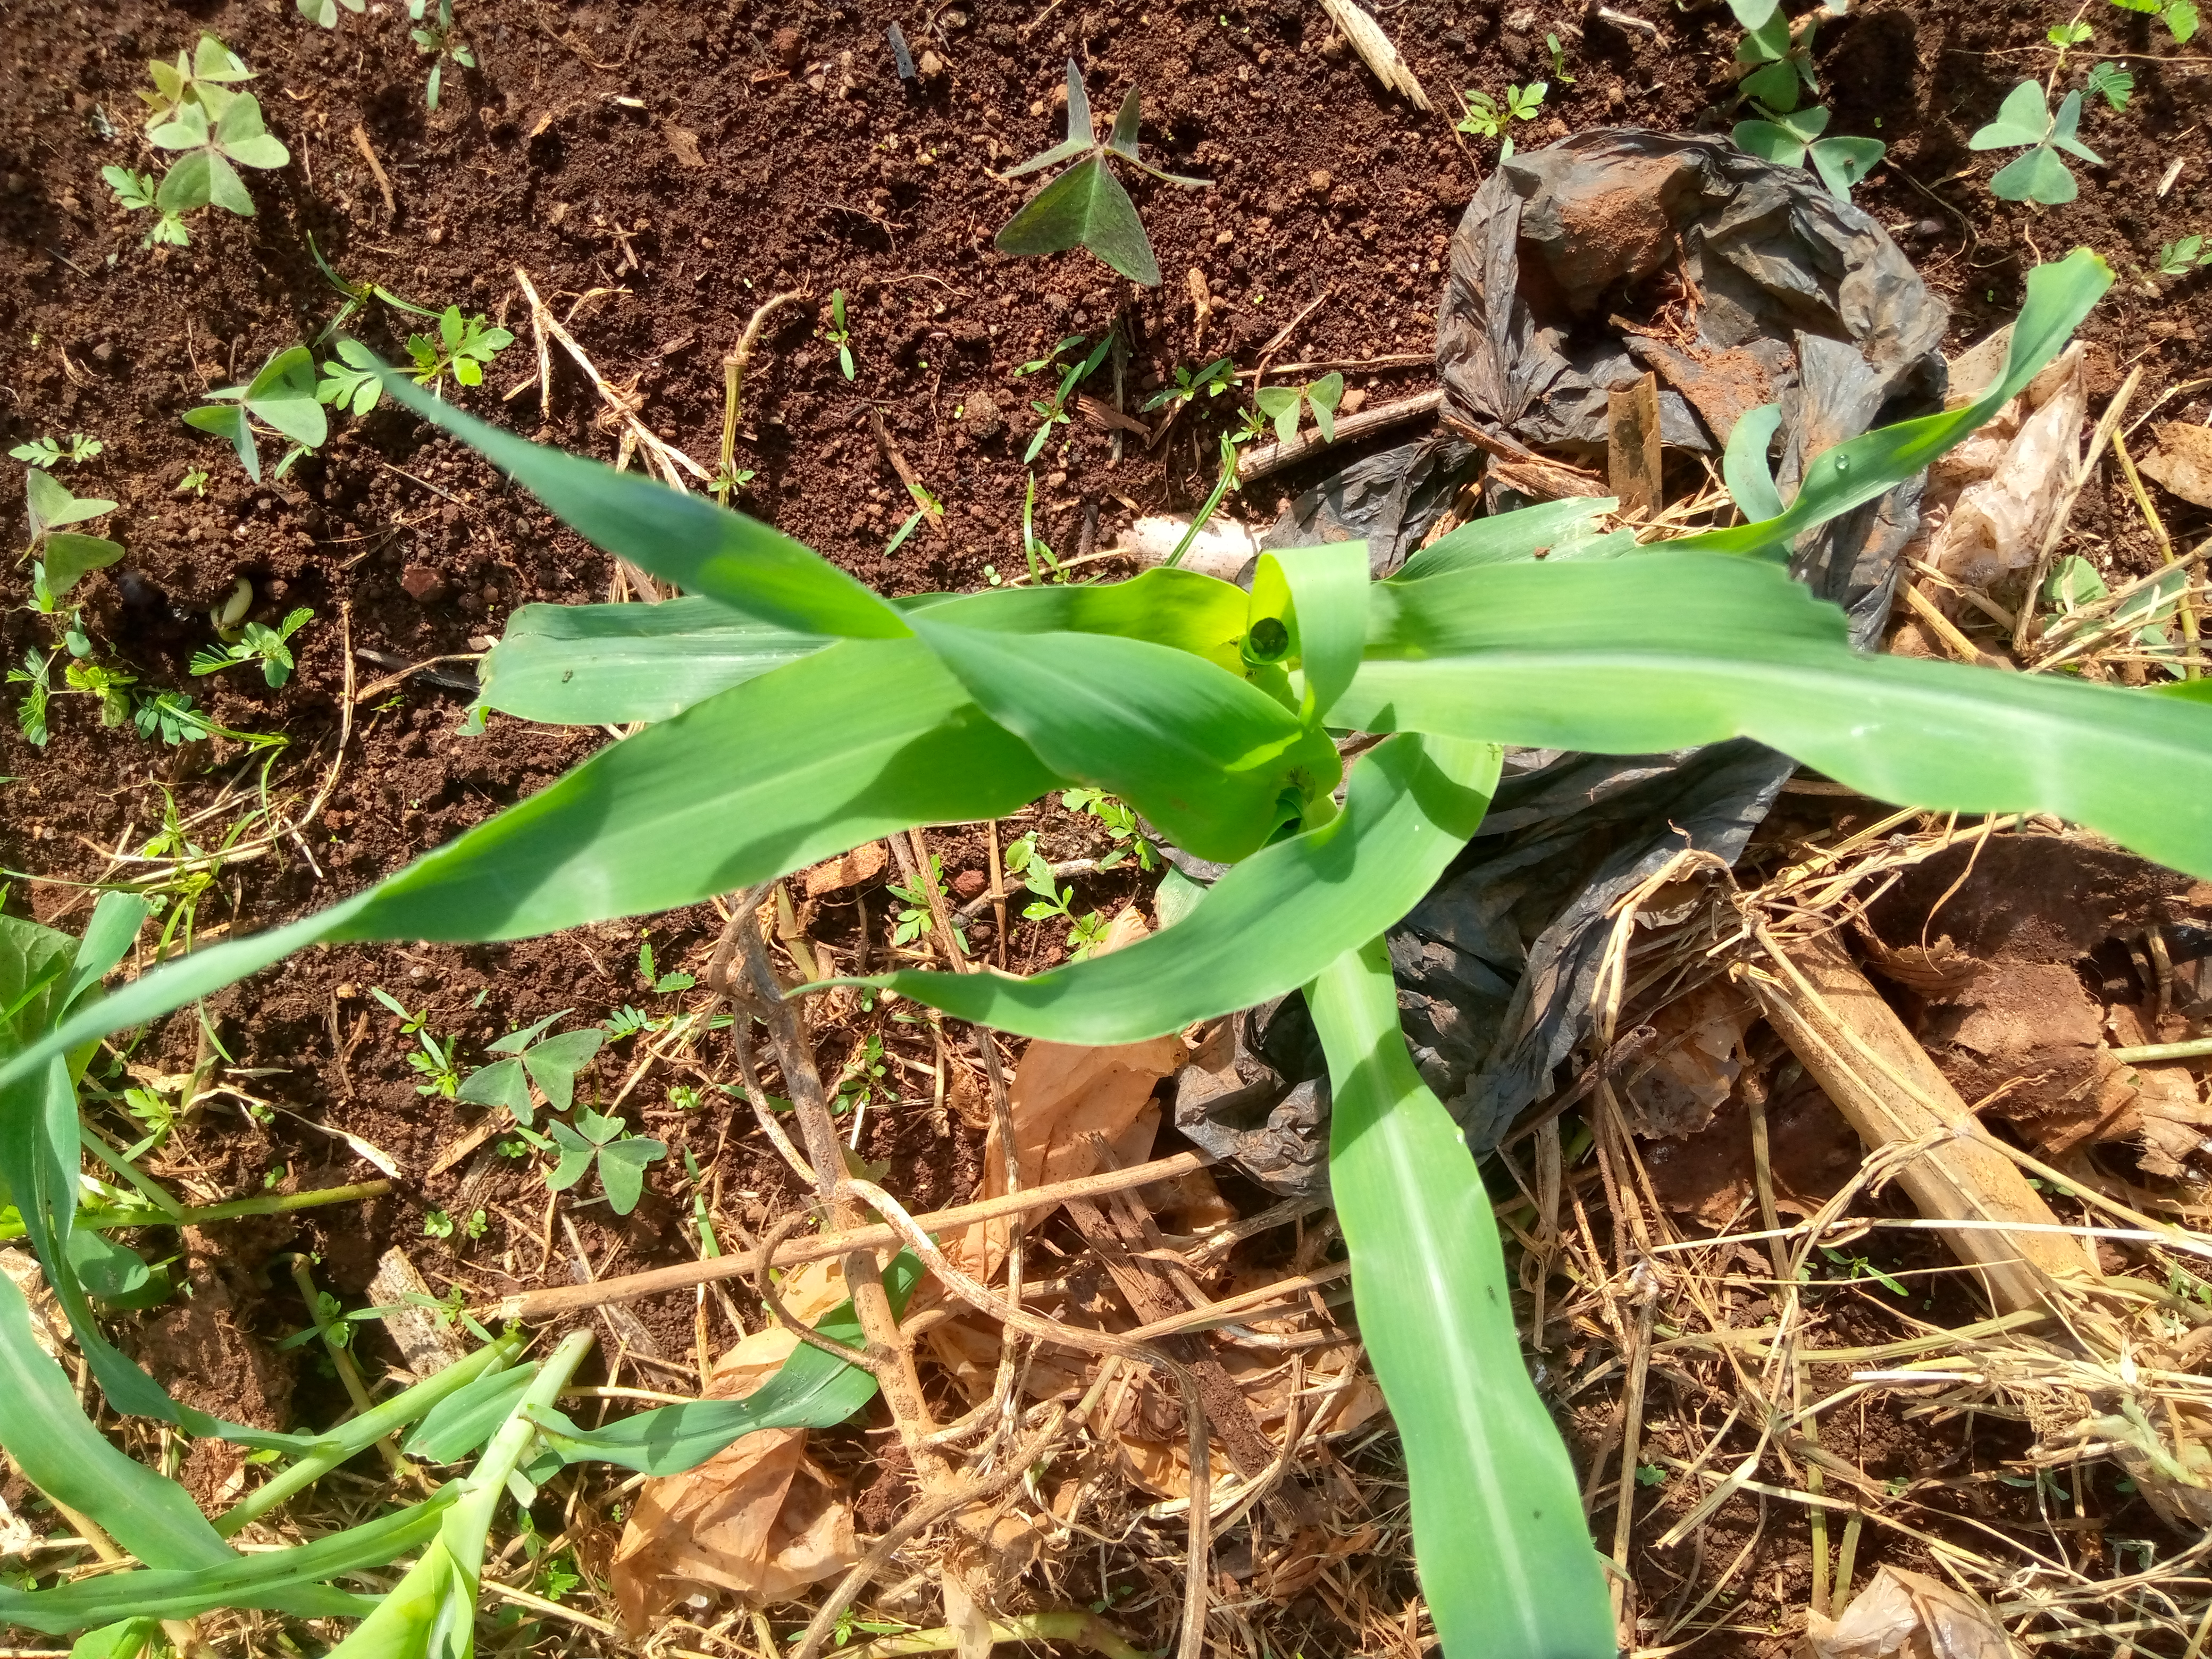
Label: healthy